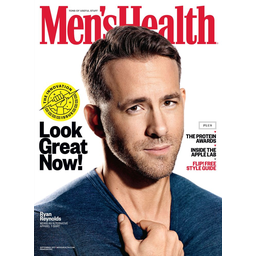
Label: paper